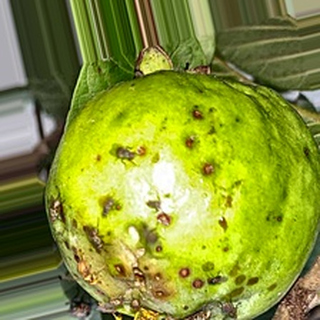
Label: guava_fruit_fly